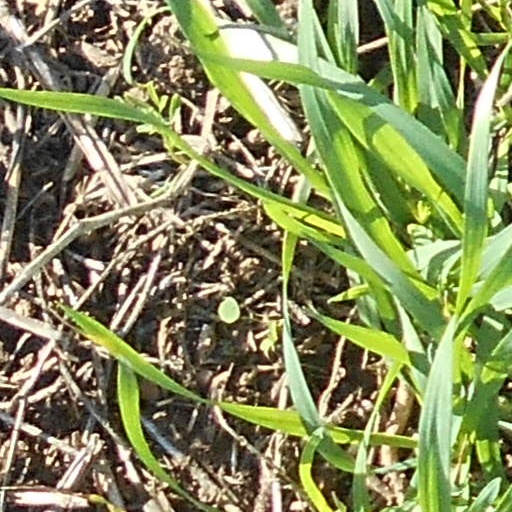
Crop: wheat